East West Link (Melbourne)

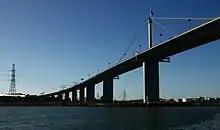
The West Gate Bridge, Melbourne, which was built to handle 40,000 vehicles a day, is now used by over 165,000 a day.

In the 1990s, the state government under Premier Jeff Kennett began its CityLink scheme: a Western Bypass and Southern Bypass, linking the Tullamarine Freeway, West Gate Freeway, and South Eastern Freeway, all of which had converged to "dead ends" in the city centre. The project, conceived as a Build–Own–Operate–Transfer partnership in which a private consortium would pay for the construction and upkeep of the road, was to have a significant impact on the structure of the city's transport network, as existing roads were regulated to encourage traffic on to the new tollways for the benefit of the consortium. Critics of the scheme argued that it was a full-scale revival of the 1969 plan, but political opposition proved insufficient to unseat the Kennett government at the 1996 election, and so it went ahead.